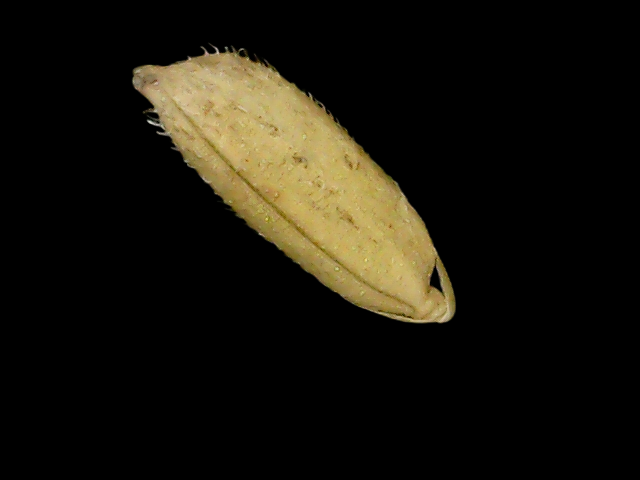
Rice variety: Binadhan23